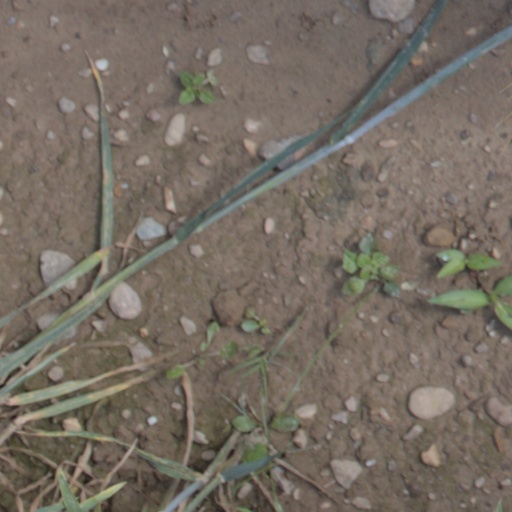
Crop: wheat